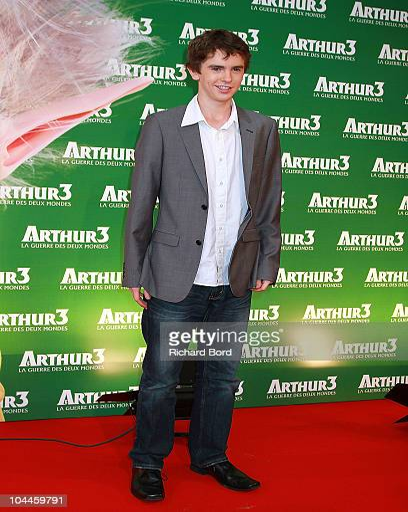
actor attends person and the premiere